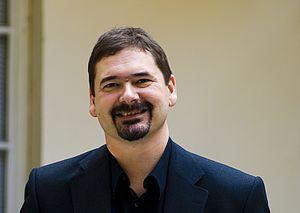
Jon Stephenson von Tetzchner est un ancien PDG d'Opera Software.